Java syntax

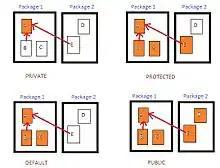
This image describes the class member scope within classes and packages.

A constructor is a special method called when an object is initialized. Its purpose is to initialize the members of the object. The main differences between constructors and ordinary methods are that constructors are called only when an instance of the class is created and never return anything. Constructors are declared as common methods, but they are named after the class and no return type is specified: